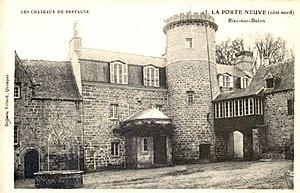
Le château de la Porte Neuve en Riec (côté nord)
Riec-sur-Bélon [ʁjɛk syʁ belɔ̃] est une commune du département du Finistère, en Cornouaille, dans la région Bretagne, en France. Riec-sur-Bélon dépendait autrefois du Diocèse de Cornouaille. La commune est surtout connue pour sa production d'huîtres plates appelées « belons ».